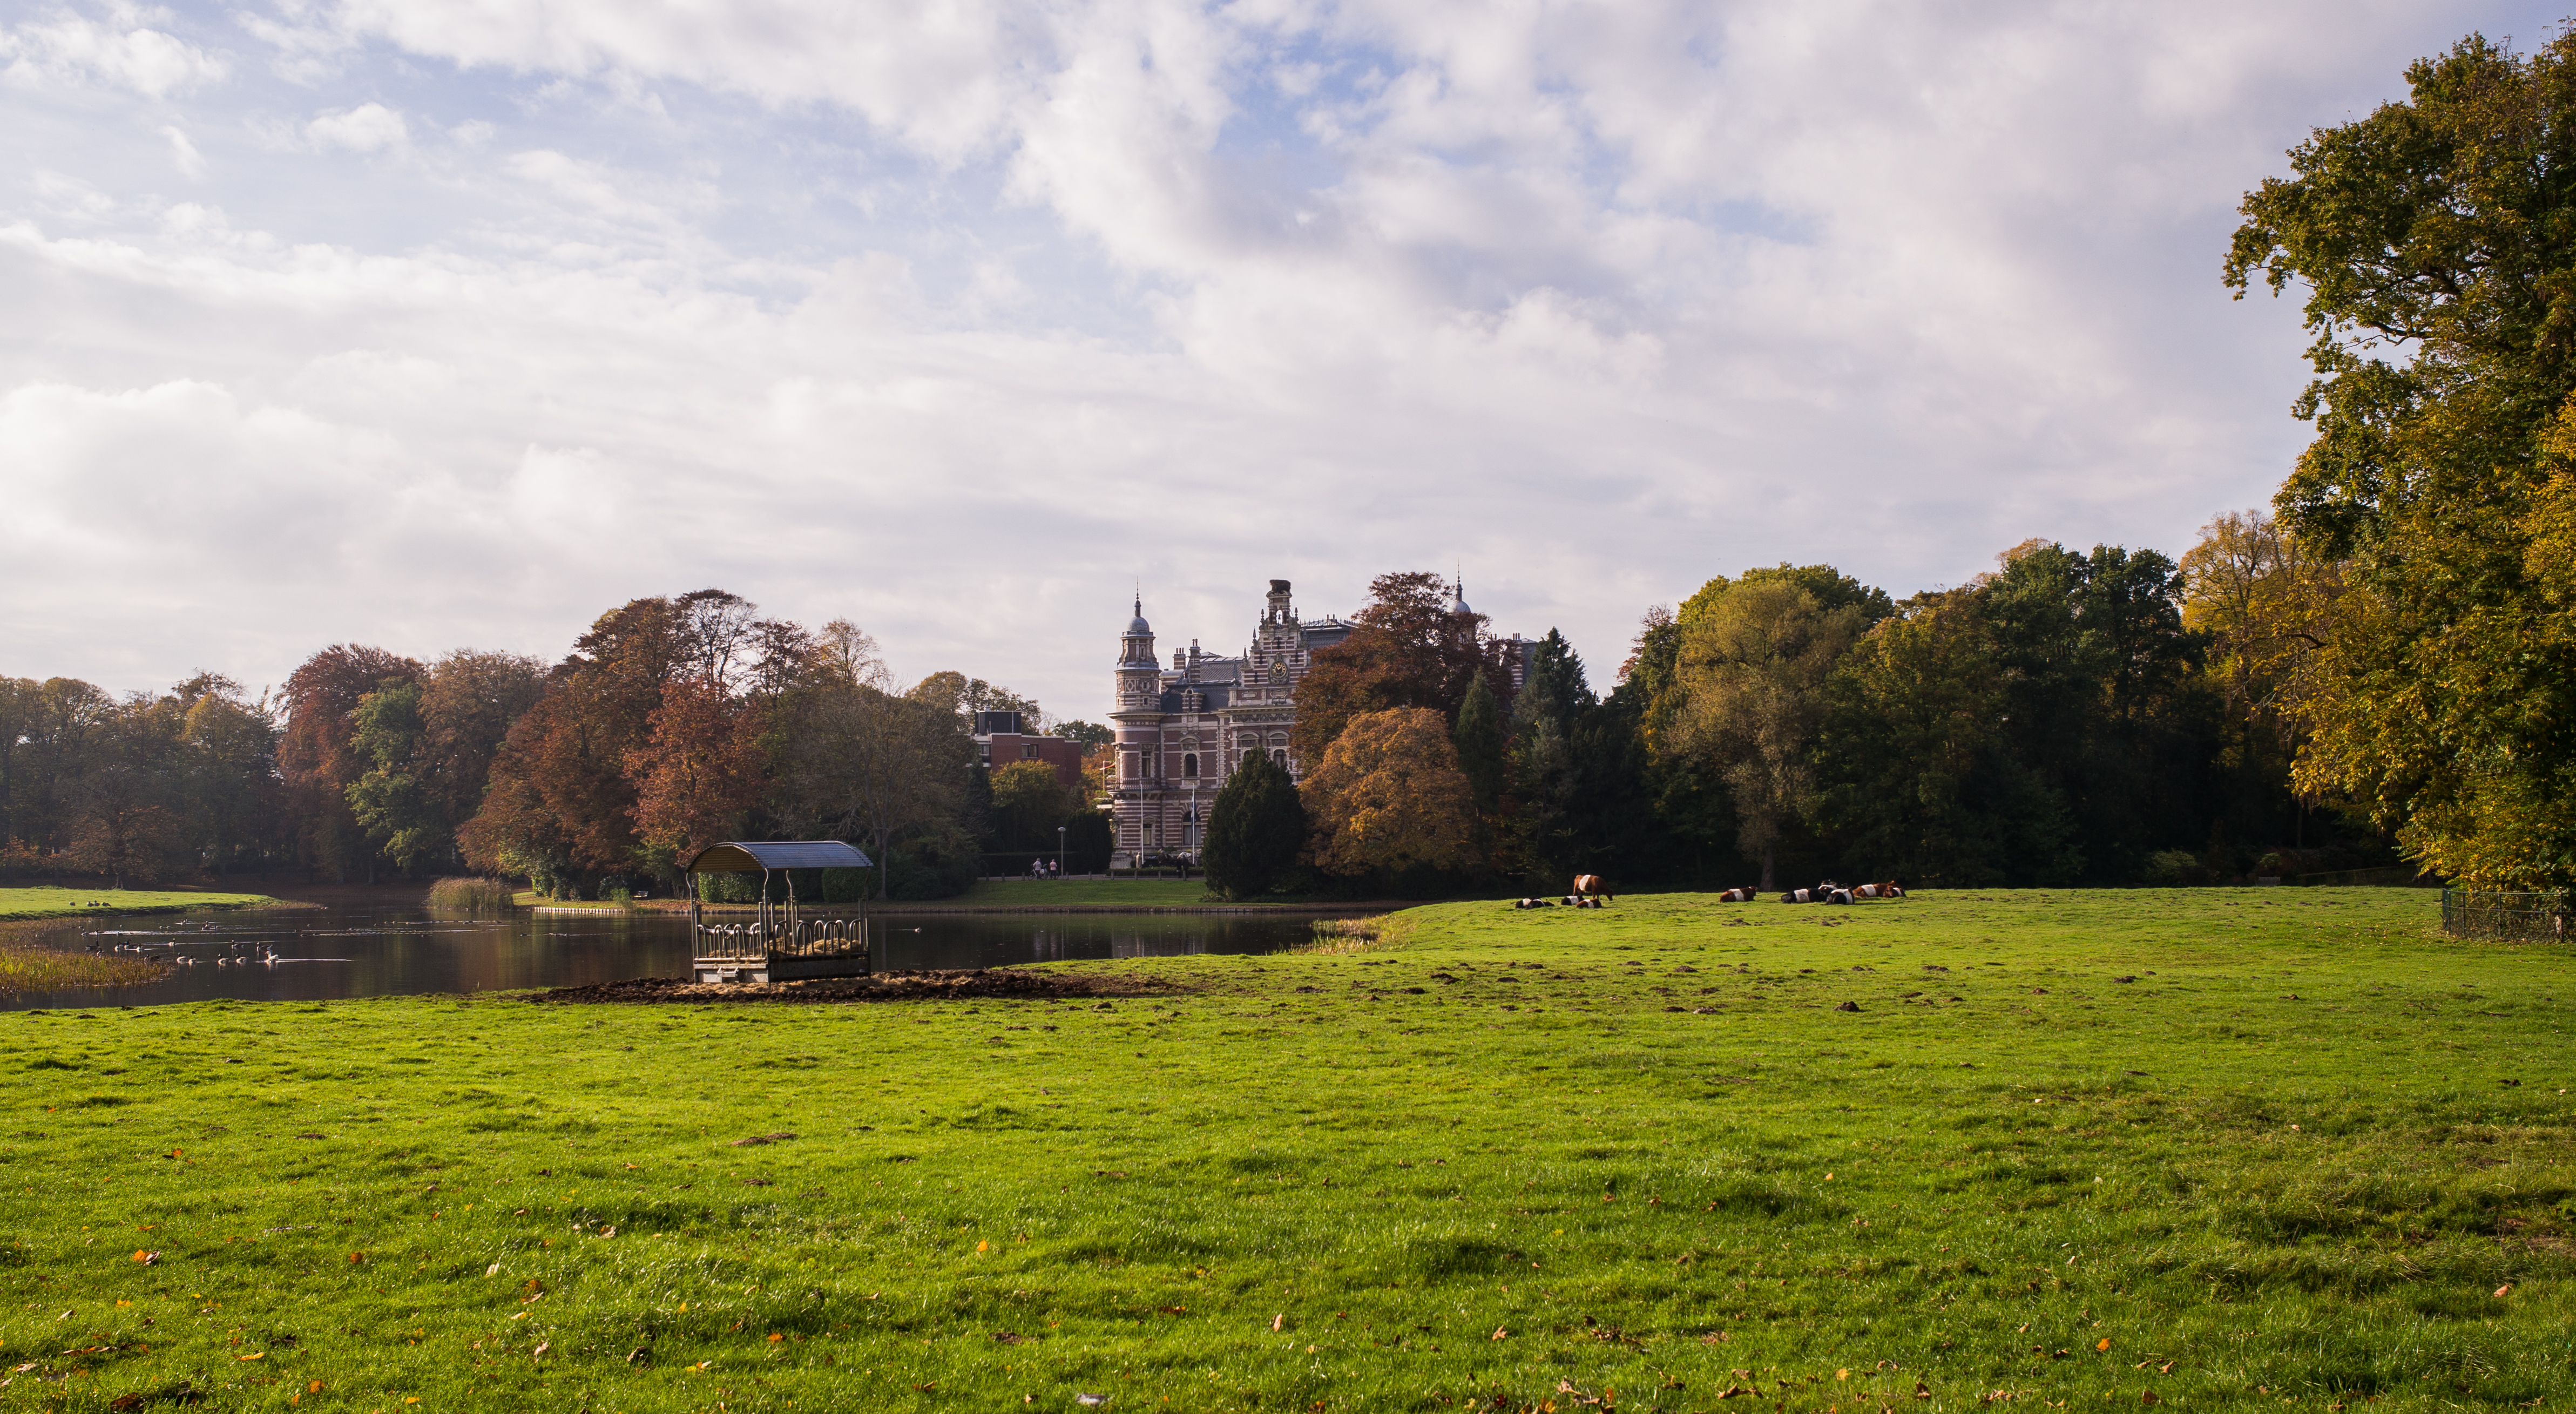
landscape, tree, nature, grass, cloud, plant, sky, field, farm, lawn, meadow, sunlight, fall, hill, flower, chateau, old, pond, europe, cattle, pasture, autumn, park, castle, cows, holland, netherlands, m, dutch, 28, leica, afternoon, 240, wassenaar, summicron, kasteel, oud, rural area, woody plant